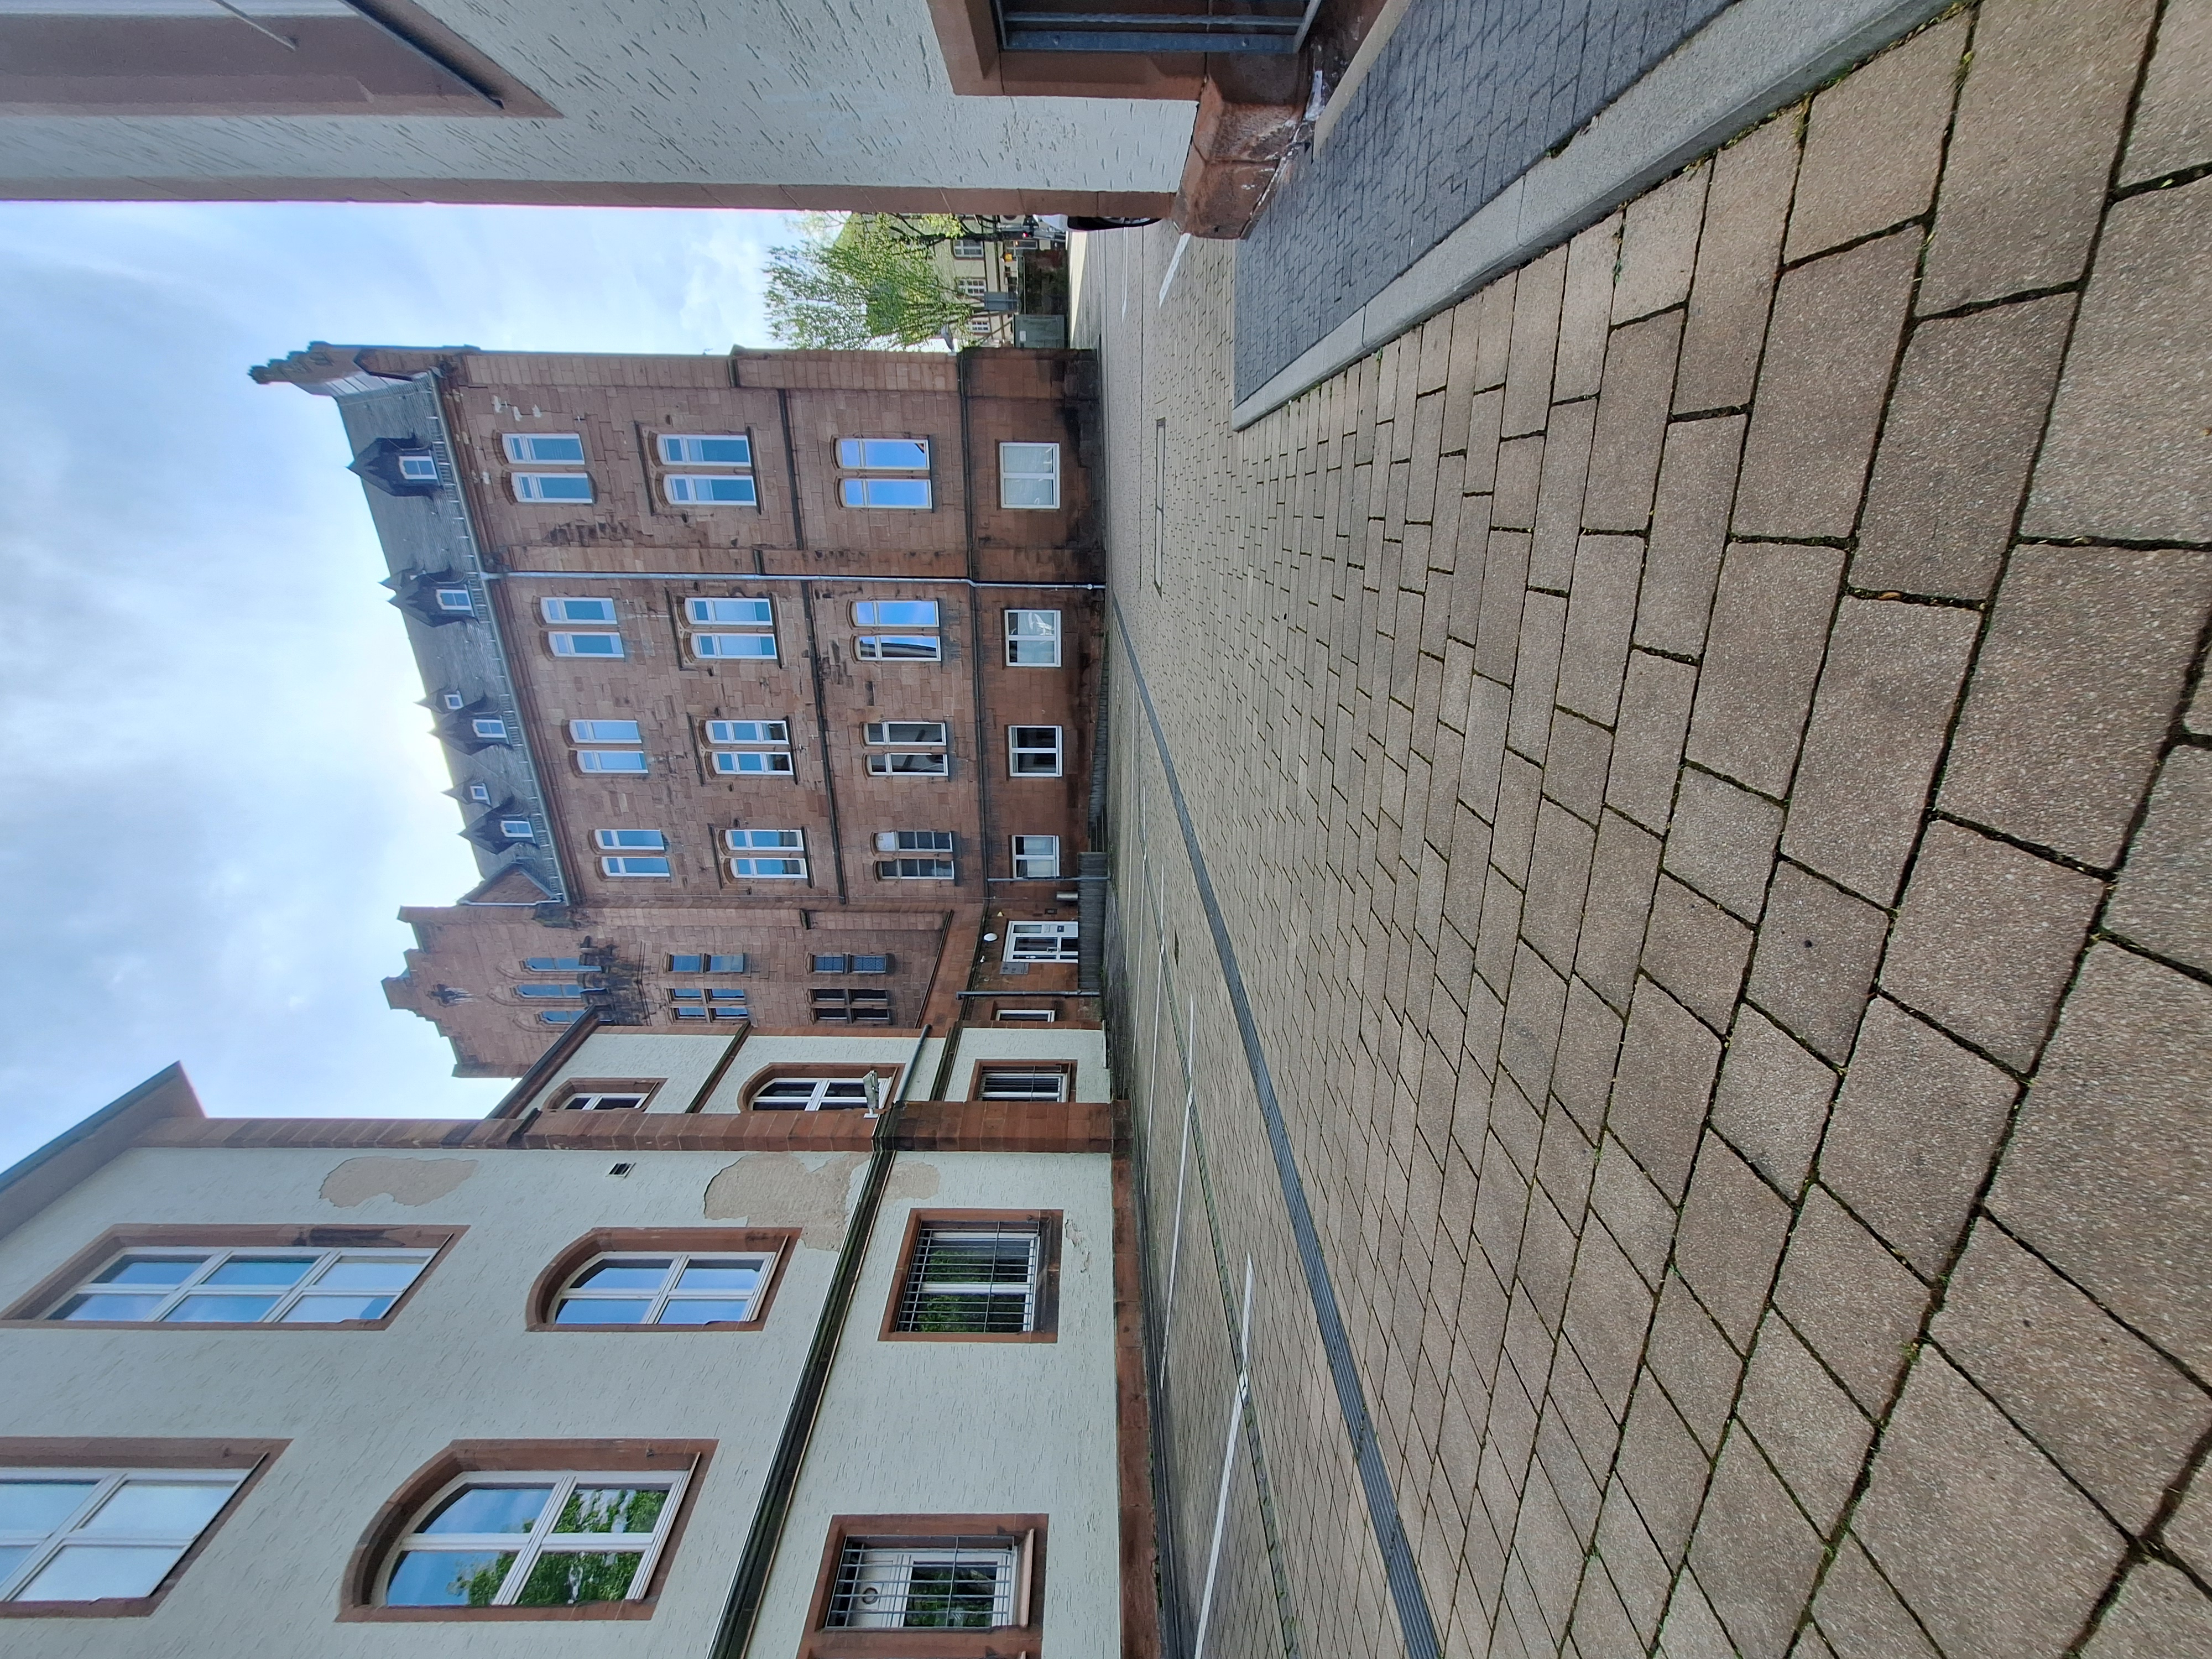
Building: Pilgrimstein 2